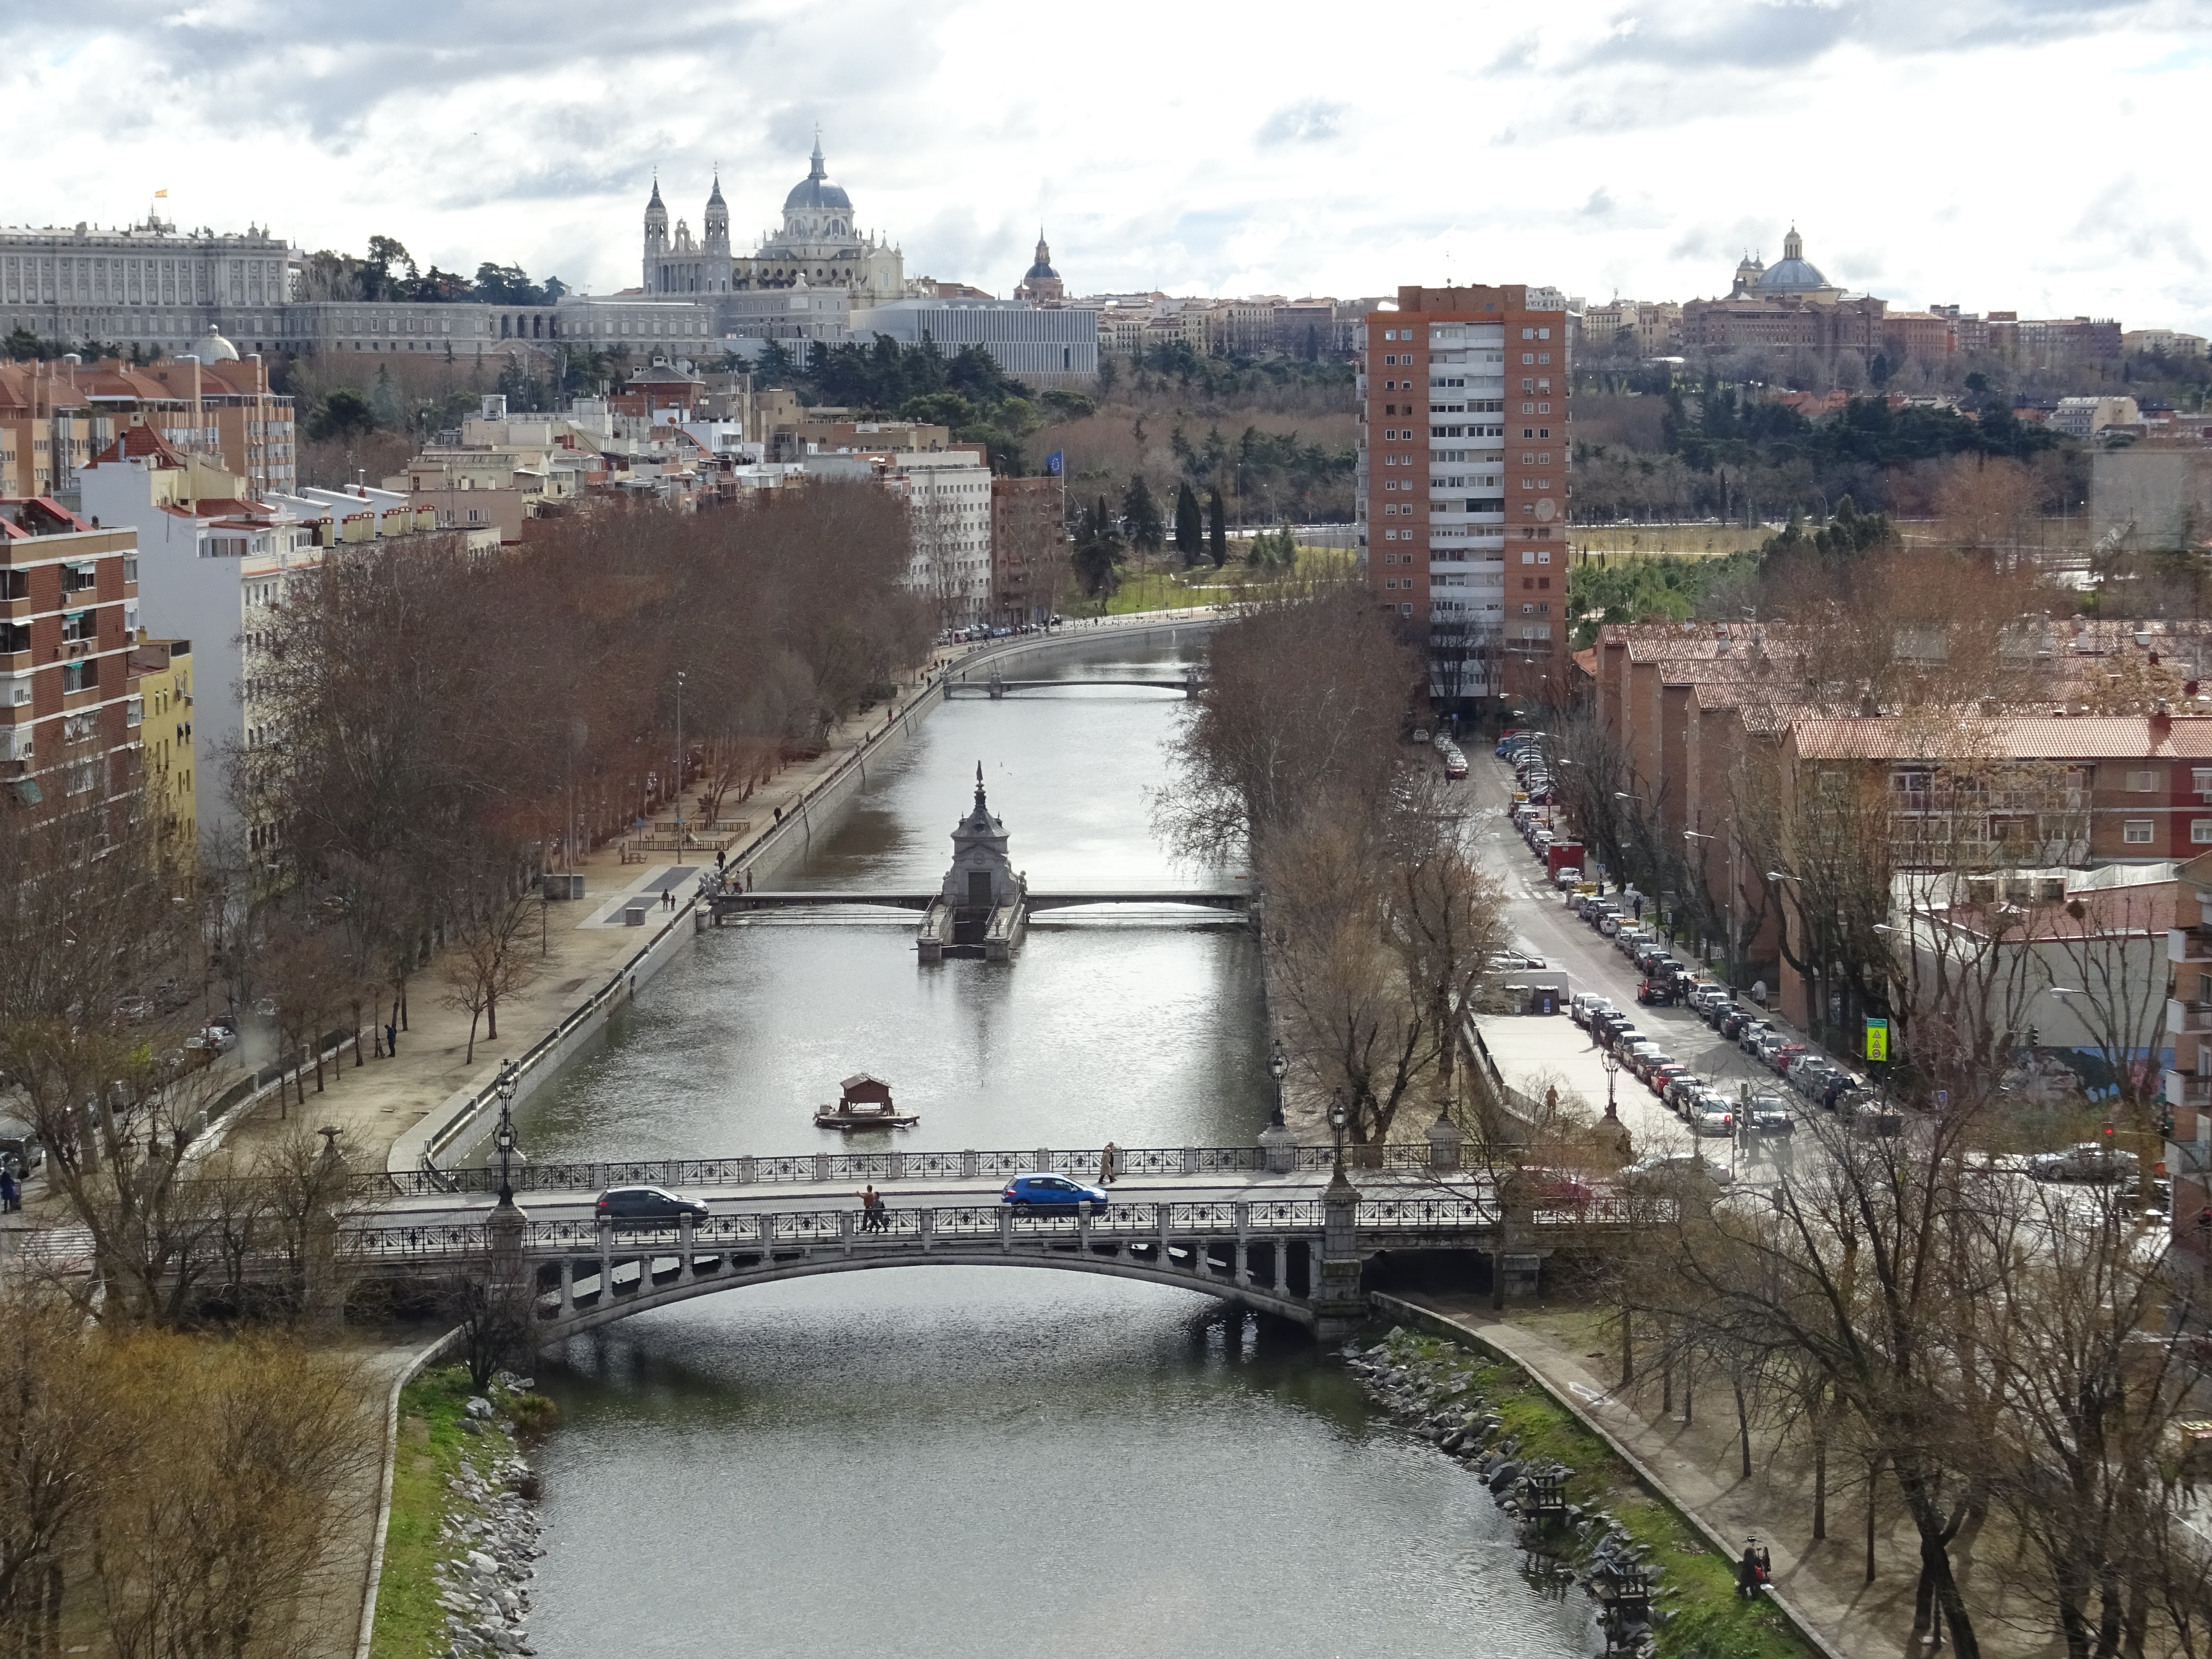
landscape, nature, bridge, town, river, canal, cityscape, transport, reflection, waterway, body of water, madrid, landform, aerial photography, manzanares